Proxicromil

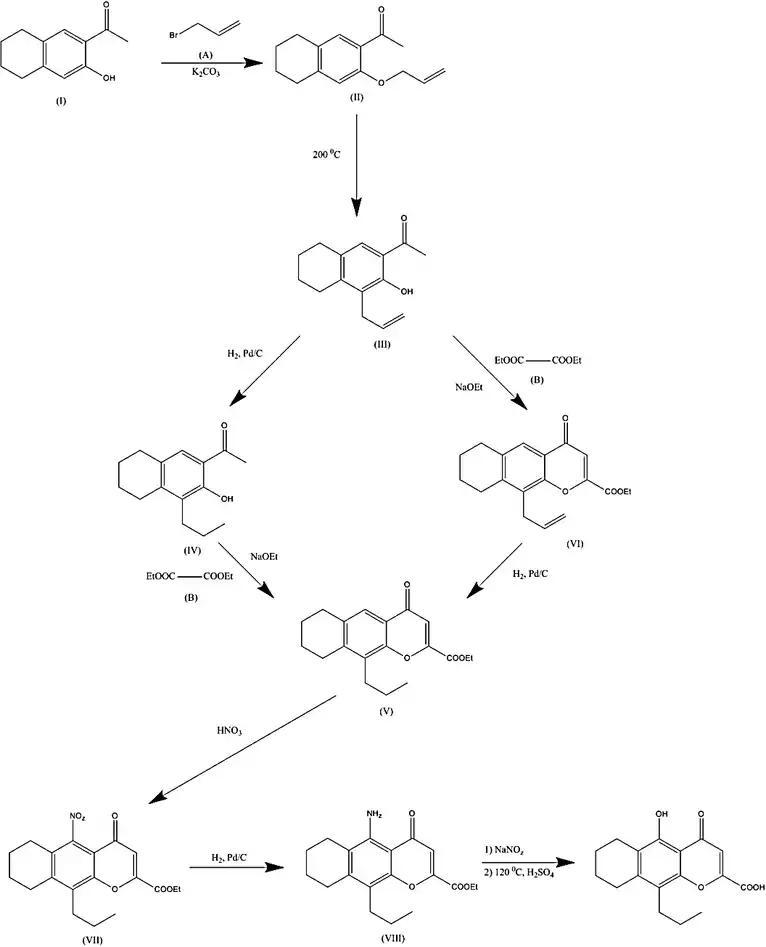
The synthesis of Proxicromil from 6-acetyl-7-hydroxy-1,2,3,4-tetrahydronaphthalene through respectively condensation, isomerization, hydrogenation, cyclization, nitration, reduction and diazotation. The schematic representation is created using Chemdraw Professional.

Mast cells are a type of white blood cells that function in the immune and neuro-immune system. Allergic reactions or responses to inflammation or invading microorganisms are coordinated by these cells in a process called degranulation. Antimicrobial cytotoxic and inflammatory mediators, such as histamine, proteoglycans, serotonin and serine proteases, are released from cytoplasmic granules in the mast cells once their high-affinity receptors FcεRI detect IgE antibodies and bind their Fc region. The released histamines cause irritations to the organism such as sneezing and an itchy sensation in the nose.